Riviere House

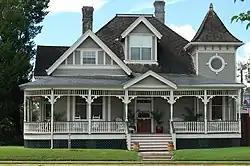

The Riviere House is a historic house located at 208 Canal Boulevard in Thibodaux, Louisiana.